International Churches of Christ

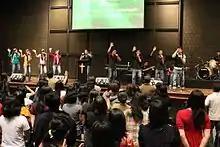
The 2000-member church in Jakarta, Indonesia

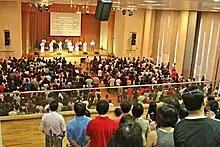
The Church in Singapore, which numbers over 1000 congregants

The International Churches of Christ are a family of over 750 independent churches in 155 nations around the world. The 750 churches form 34 Regional Families of churches that oversee mission work in their respective geographic areas of influence. Each regional family of churches sends Evangelists, Elders and Teachers to an annual leadership conference, where delegates meet to pray, plan and co-operate world evangelism. "Service Teams" provide global leadership and oversight. The Service Teams consists of an Elders, Evangelists, Teachers, Youth & Family, Campus, Singles, Communications & Administration, and HOPEww & Benevolence teams.